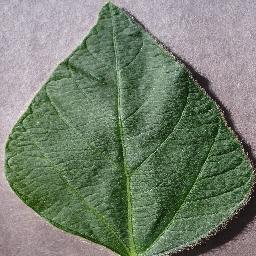
Label: Soybean___healthy